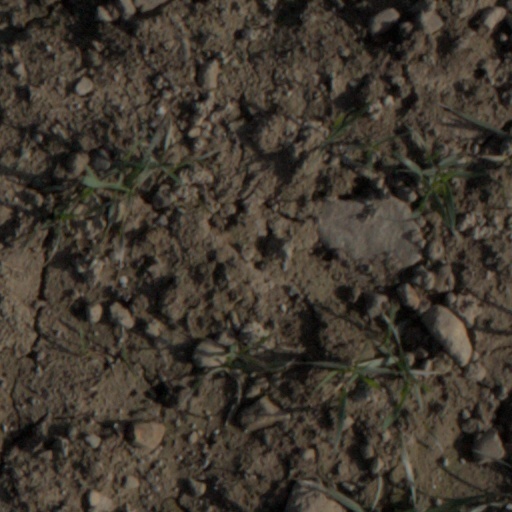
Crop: wheat